Chariots of Fire (instrumental)

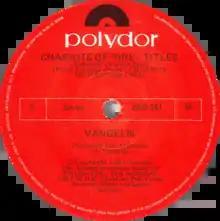
Side A of New Zealand single

"Chariots of Fire" is an instrumental theme written and recorded by Vangelis for the soundtrack of the 1981 film of the same name. It has been covered by numerous performers and used for various television programs and sporting events.